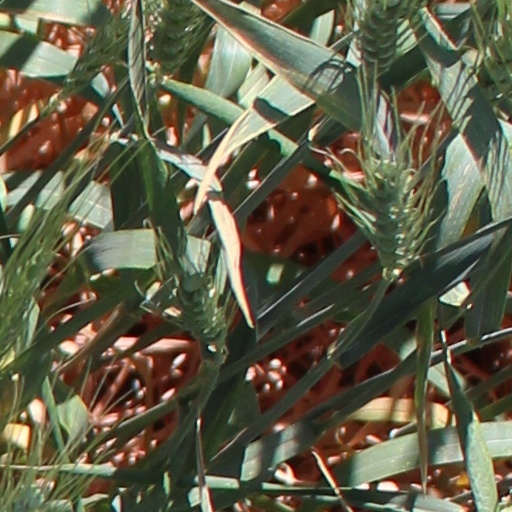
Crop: wheat